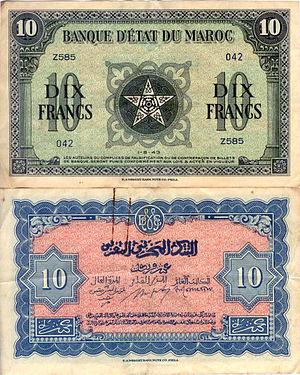
Le franc marocain est l'ancienne l'unité monétaire du protectorat français au Maroc à partir du dahir du 21 juin 1920. La monnaie circula jusqu'au dahir du 15 octobre 1959, date de la création du dirham marocain par Abderrahim Bouabid, alors ministre marocain des Finances. Il était divisé en 100 centimes.
Habité dès la préhistoire par des populations berbères, le Maroc et son territoire ont connu des peuplements phéniciens, carthaginois, romains, vandales, byzantins et arabes. C'est en 788, lors de son exil qu'Idris Iᵉʳ, fuyant les persécutions du califat des Abbassides, a donné naissance à un État dans le Maghreb al-Aqsa. Depuis, le Maroc a toujours gardé, si ce n'est une indépendance absolue, du moins une très forte autonomie.